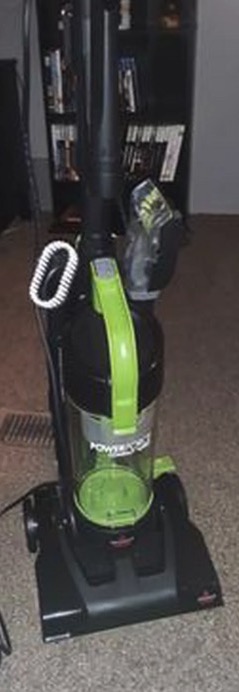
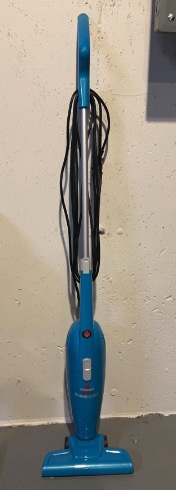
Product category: items_vacuum
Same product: no